HMS Astute (S119)

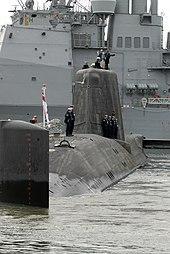
"Astute" manoeuvring into position at Naval Station Norfolk in Norfolk Virginia, November 2011

Starting in late 2011, she began a 5-month stay at the US Navy's Atlantic Undersea Test and Evaluation Center (AUTEC) in the Bahamas, in which she fired Spearfish torpedoes and Tomahawk missiles. "Astute" launched two Tomahawks, the first missile on 15 November 2011. They were the Royal Navy's ninth and tenth Tomahawk flight tests.